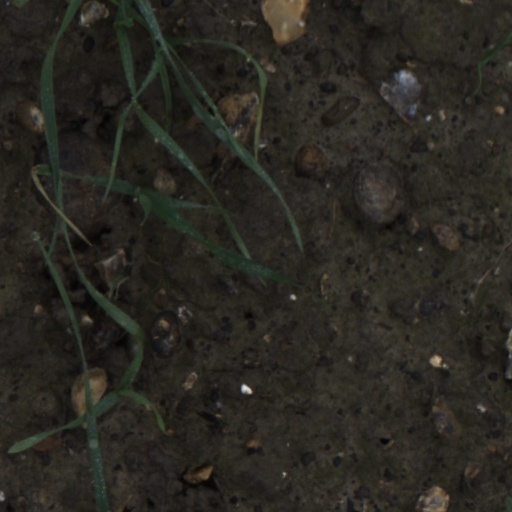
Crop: wheat